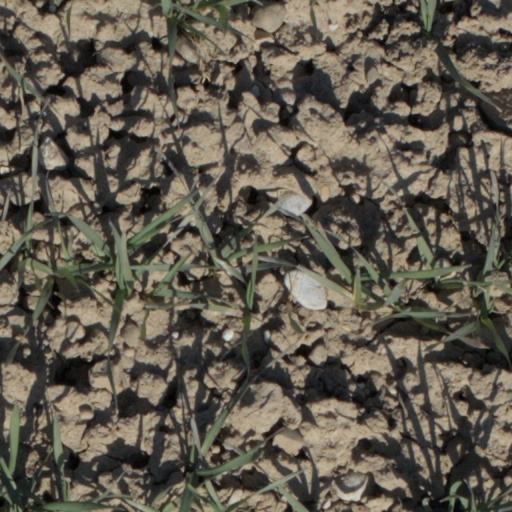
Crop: wheat